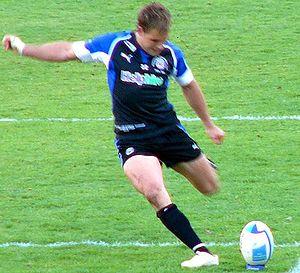
Michael James Tindall, plus simplement appelé Mike Tindall, né le 18 octobre 1978 à Otley, est un joueur de rugby à XV international anglais. Il évolue durant sa carrière qui s'étend de 1997 à 2014 au poste de centre tant en sélection nationale qu'au sein de l'effectif de Bath puis de Gloucester à partir de 2005.
La liste des joueurs sélectionnés en équipe d'Angleterre de rugby à XV comprend 1 413 joueurs au 23 février 2020, le dernier étant Ben Earl retenu pour la première fois en équipe nationale le 8 février 2020 contre l'Écosse. Le premier Anglais sélectionné est John Bentley le dimanche 27 mars 1871 contre l'Écosse. L'ordre établi prend en compte la date de la première sélection, puis la qualité de titulaire ou remplaçant et enfin l'ordre alphabétique.